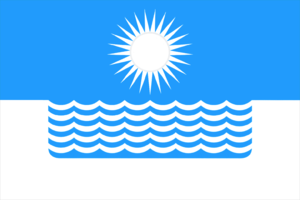
Guelendjik est une ville du kraï de Krasnodar, en Russie. Sa population s'élevait à 61 391 habitants en 2013.